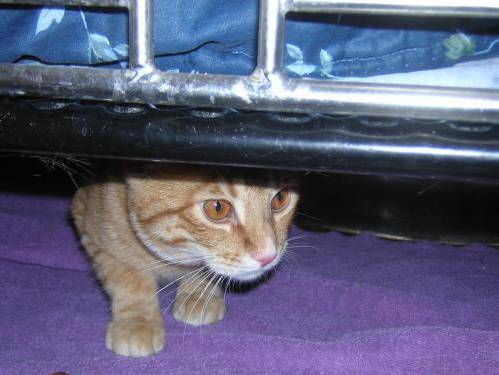
Label: cats